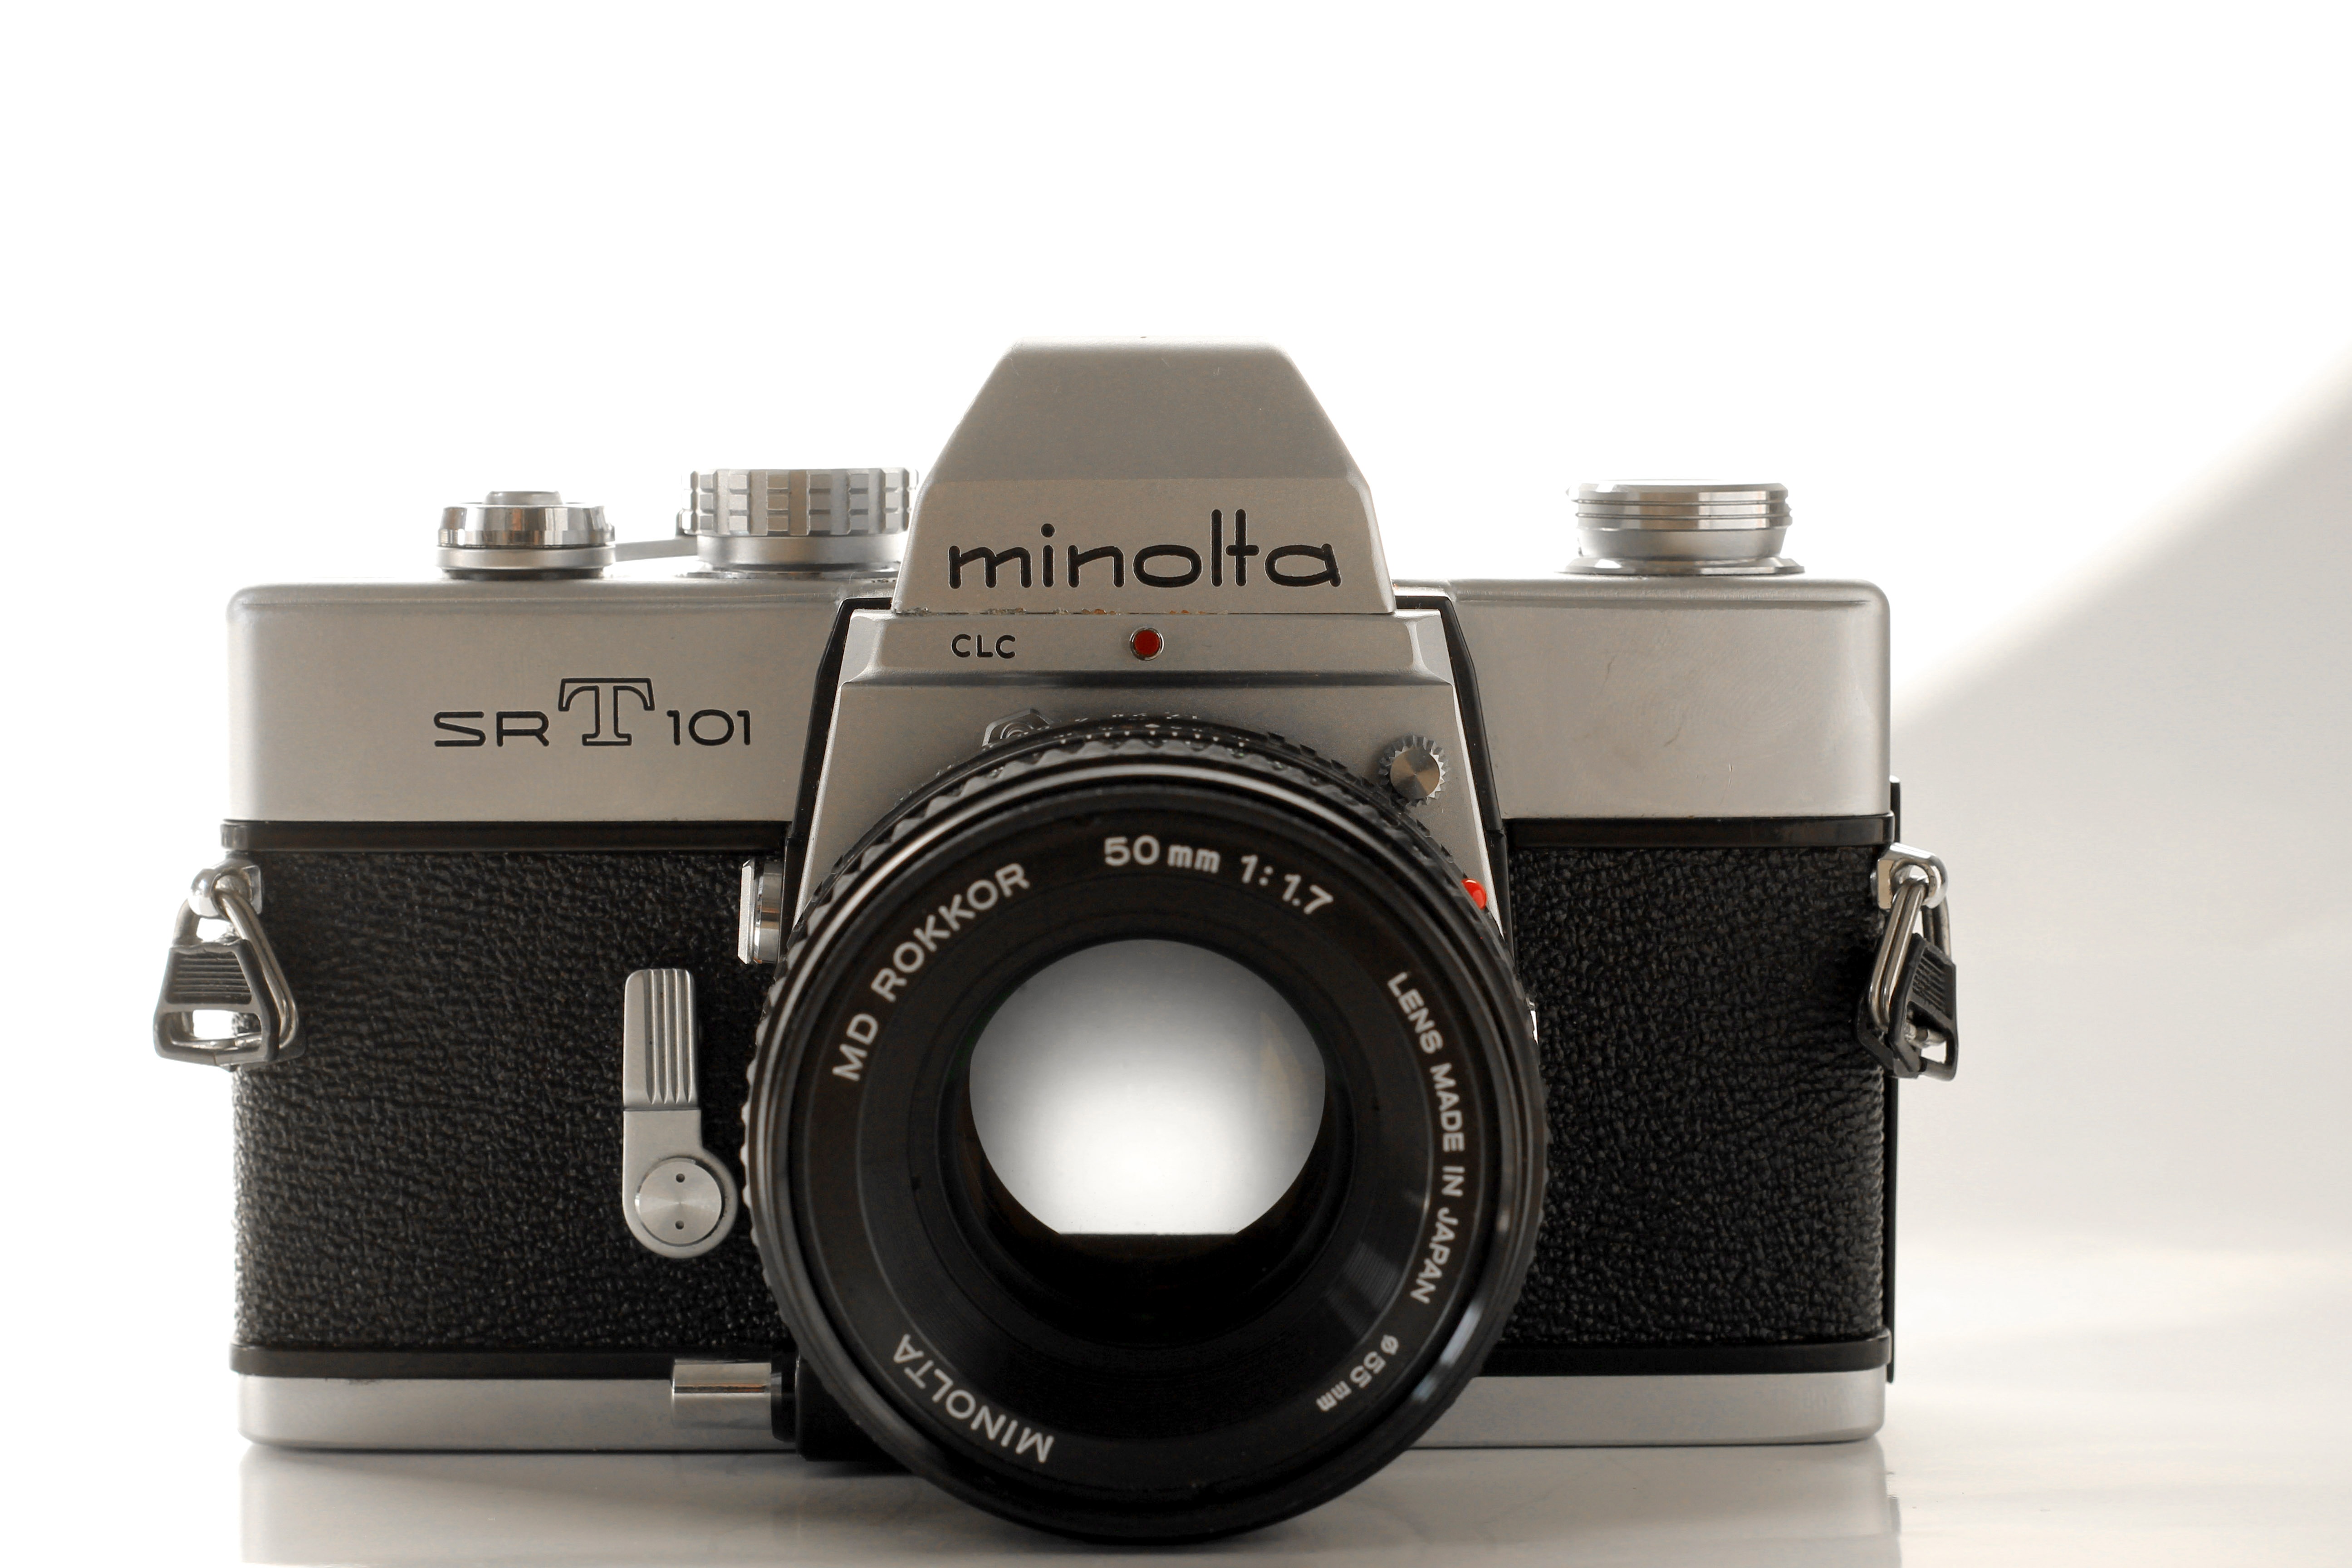
camera, photography, vintage, antique, retro, old, film, photo, analog, lens, nostalgia, old camera, hipster, reflex camera, digital camera, photograph, media, camera lens, minolta, photo camera, analog camera, kleinbild film, single lens reflex camera, cameras optics